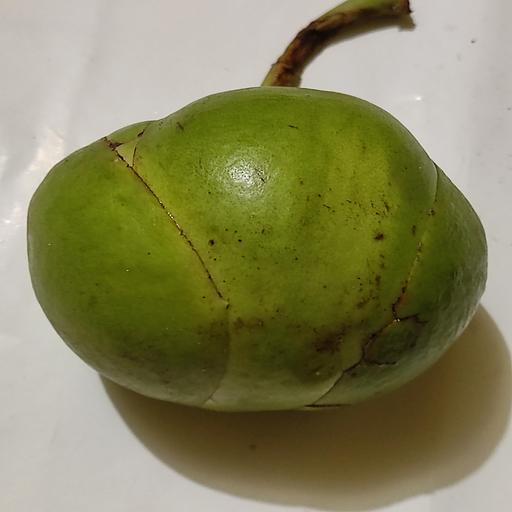
Crop type: Elephant Apple